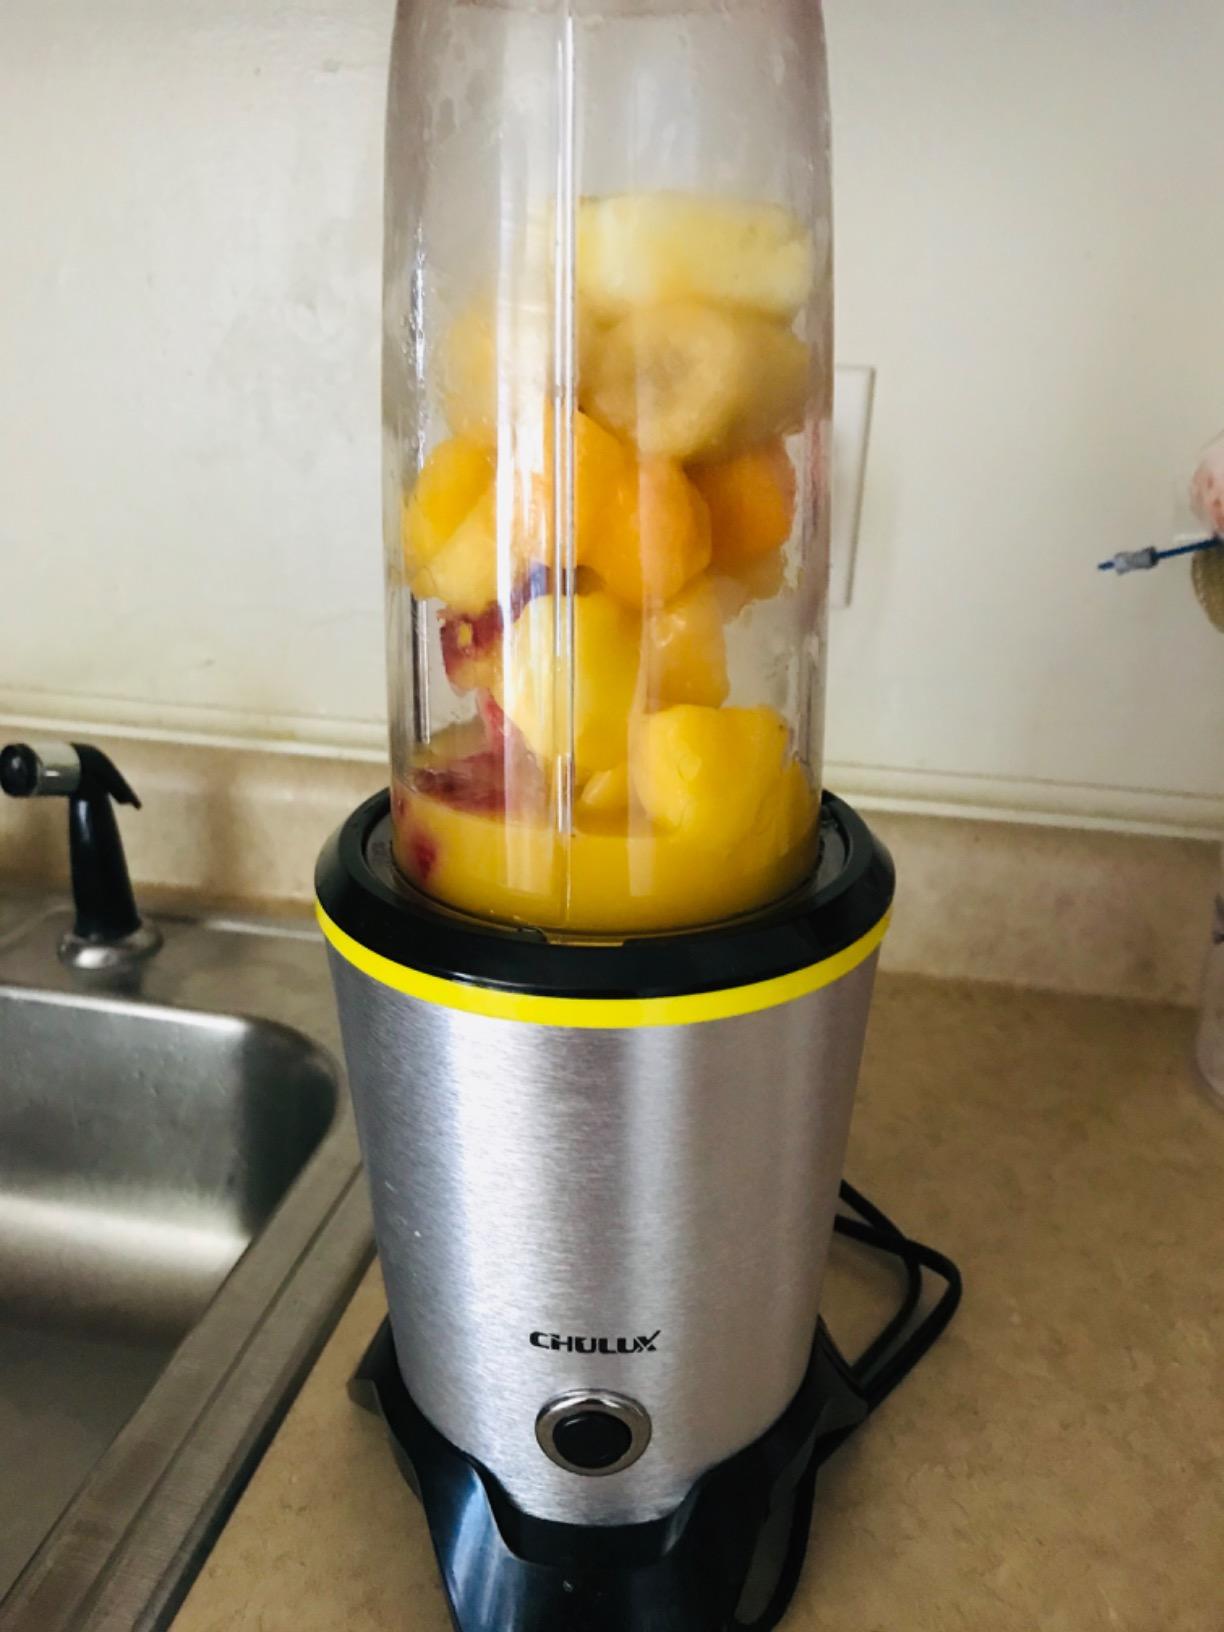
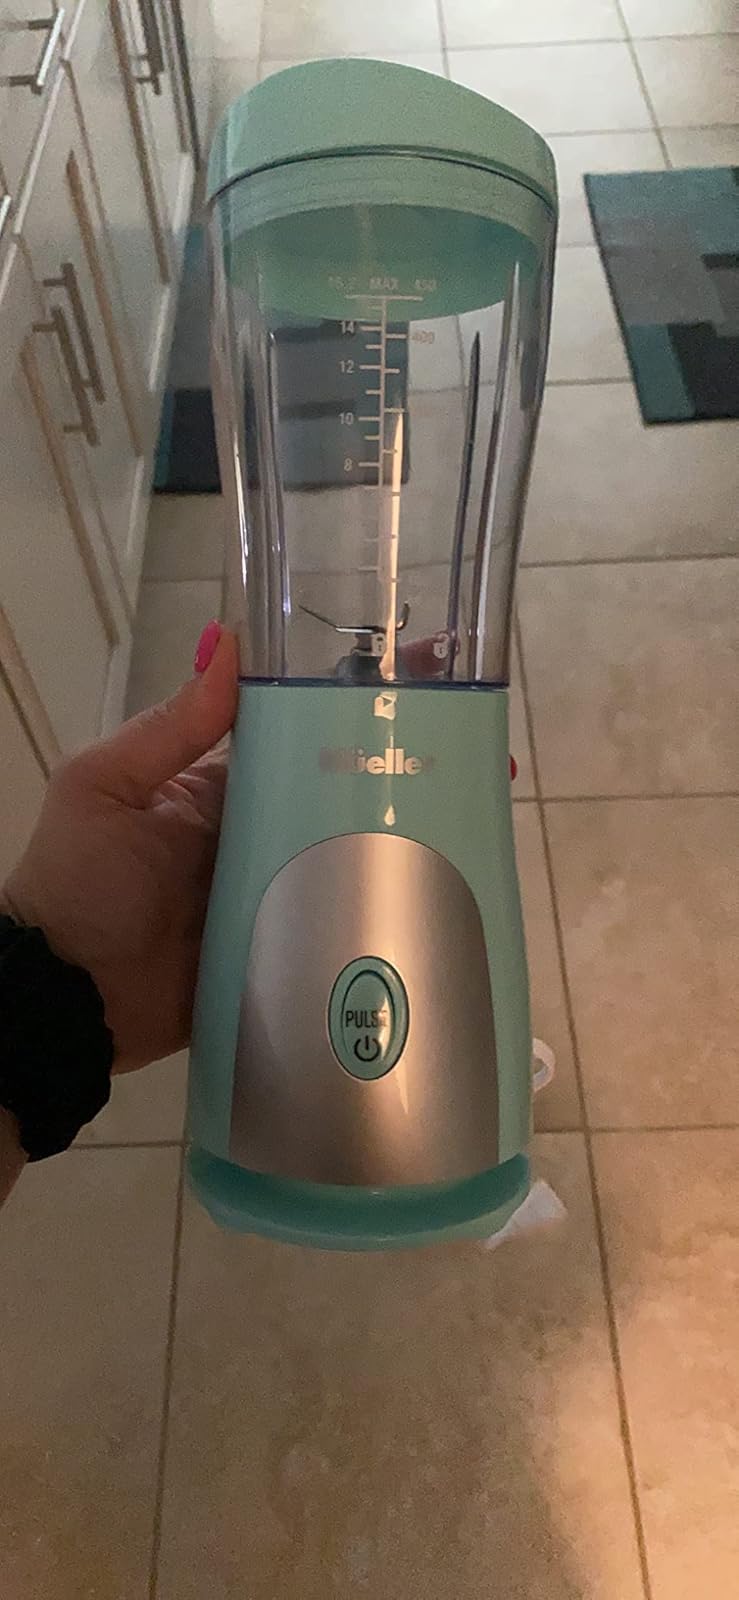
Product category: items_blender
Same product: no